British Institutions Reflection Profiling Syndicate

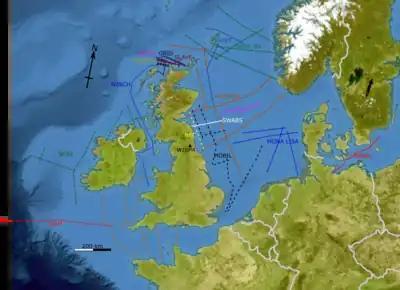

The British Institutions Reflection Profiling Syndicate, better known by its acronym BIRPS, was set up to acquire deep seismic reflection profiles around the United Kingdom Continental Shelf (UKCS). It was formed, initially as BURPS, the British Universities Reflection Profiling Syndicate, involving geophysicists from the Natural Environment Research Council (NERC) and British Universities. After the involvement of other institutions the name was changed to BIRPS and by February 1981 NERC had approved funding for a four-year programme. The next ten years saw the collection of 12,000 km of deep seismic profiles around the British Isles. By the time NERC stopped funding the program in 1997, more than 20,000 km of data had been acquired.